Trinity College, Toronto

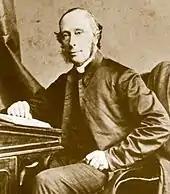
Provost George Whitaker

Designed by Kivas Tully, the original Trinity College building was constructed in 1851 on Queen Street West, in what was then an undeveloped western end outside the Toronto city bounds. The building featured Gothic Revival design, and was inspired by St. Aidan's Theological College, Birkenhead.